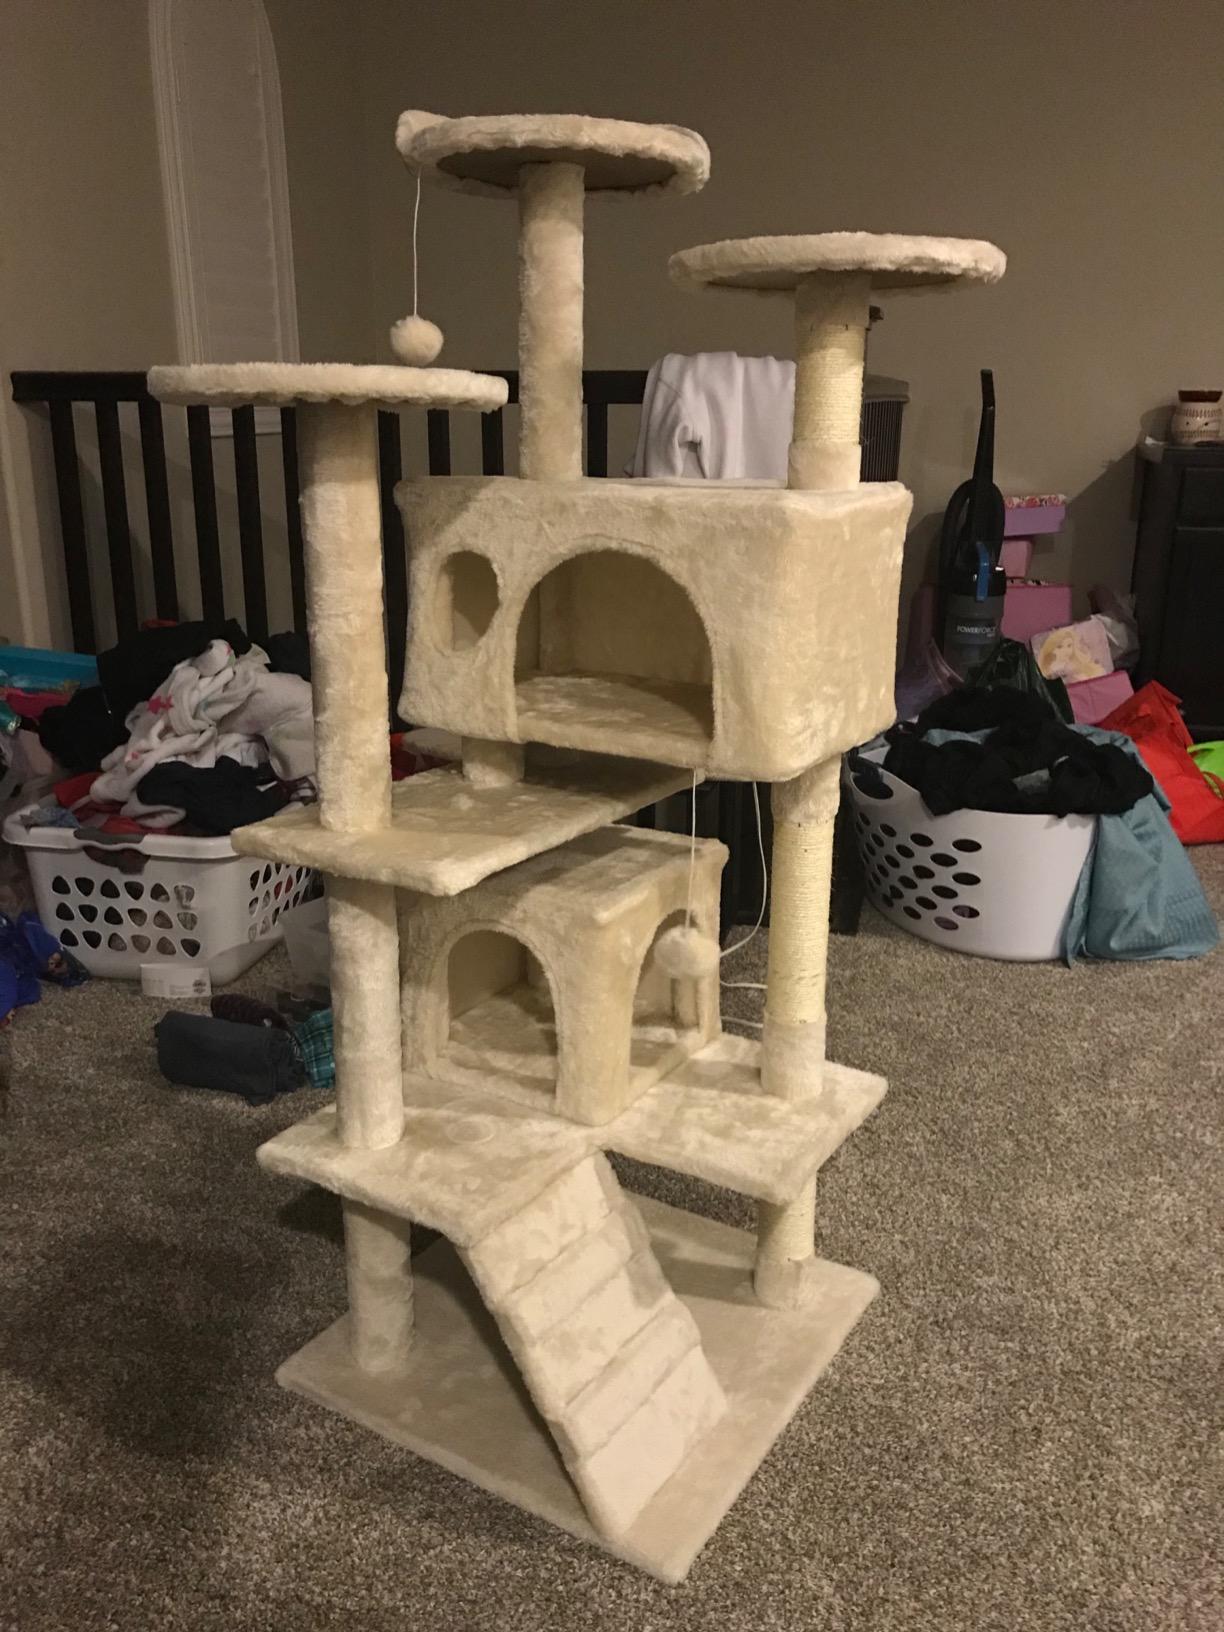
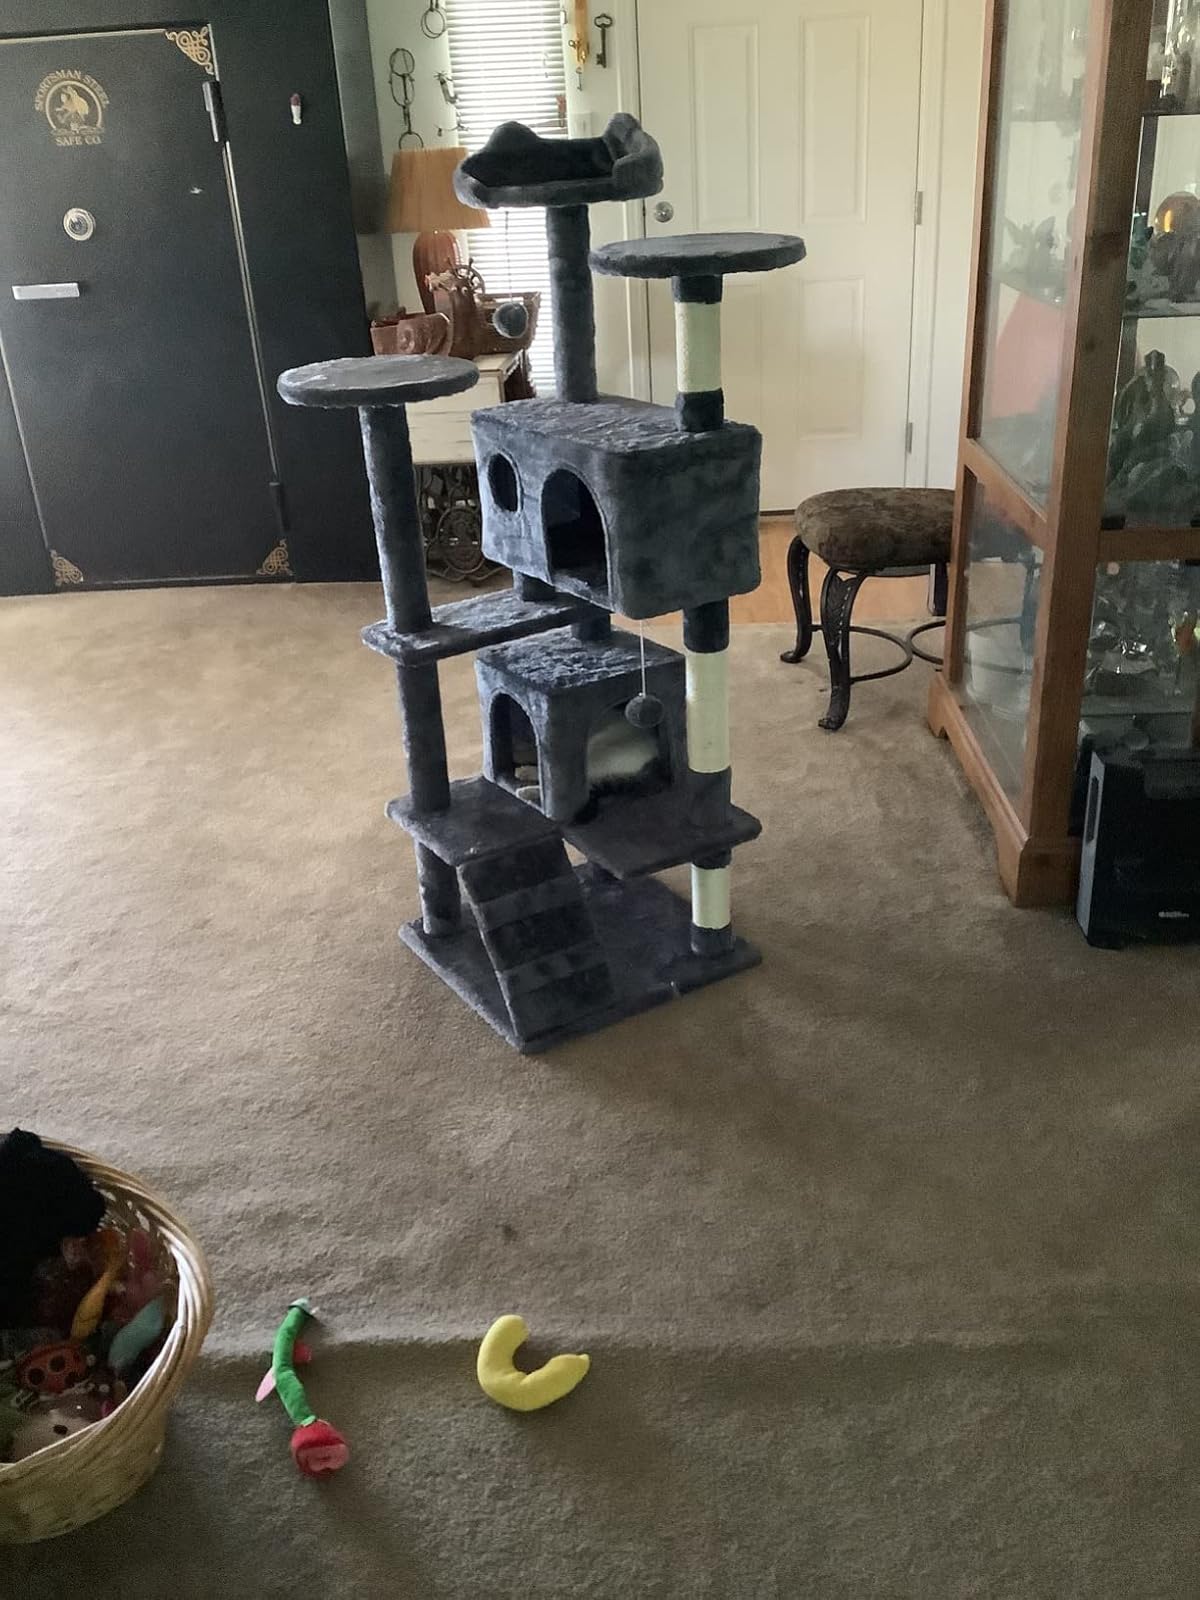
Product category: items_cat tree
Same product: no